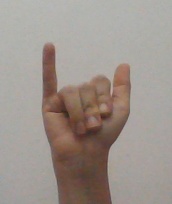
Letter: ya